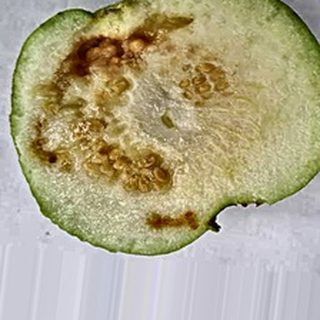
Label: guava_fruit_fly